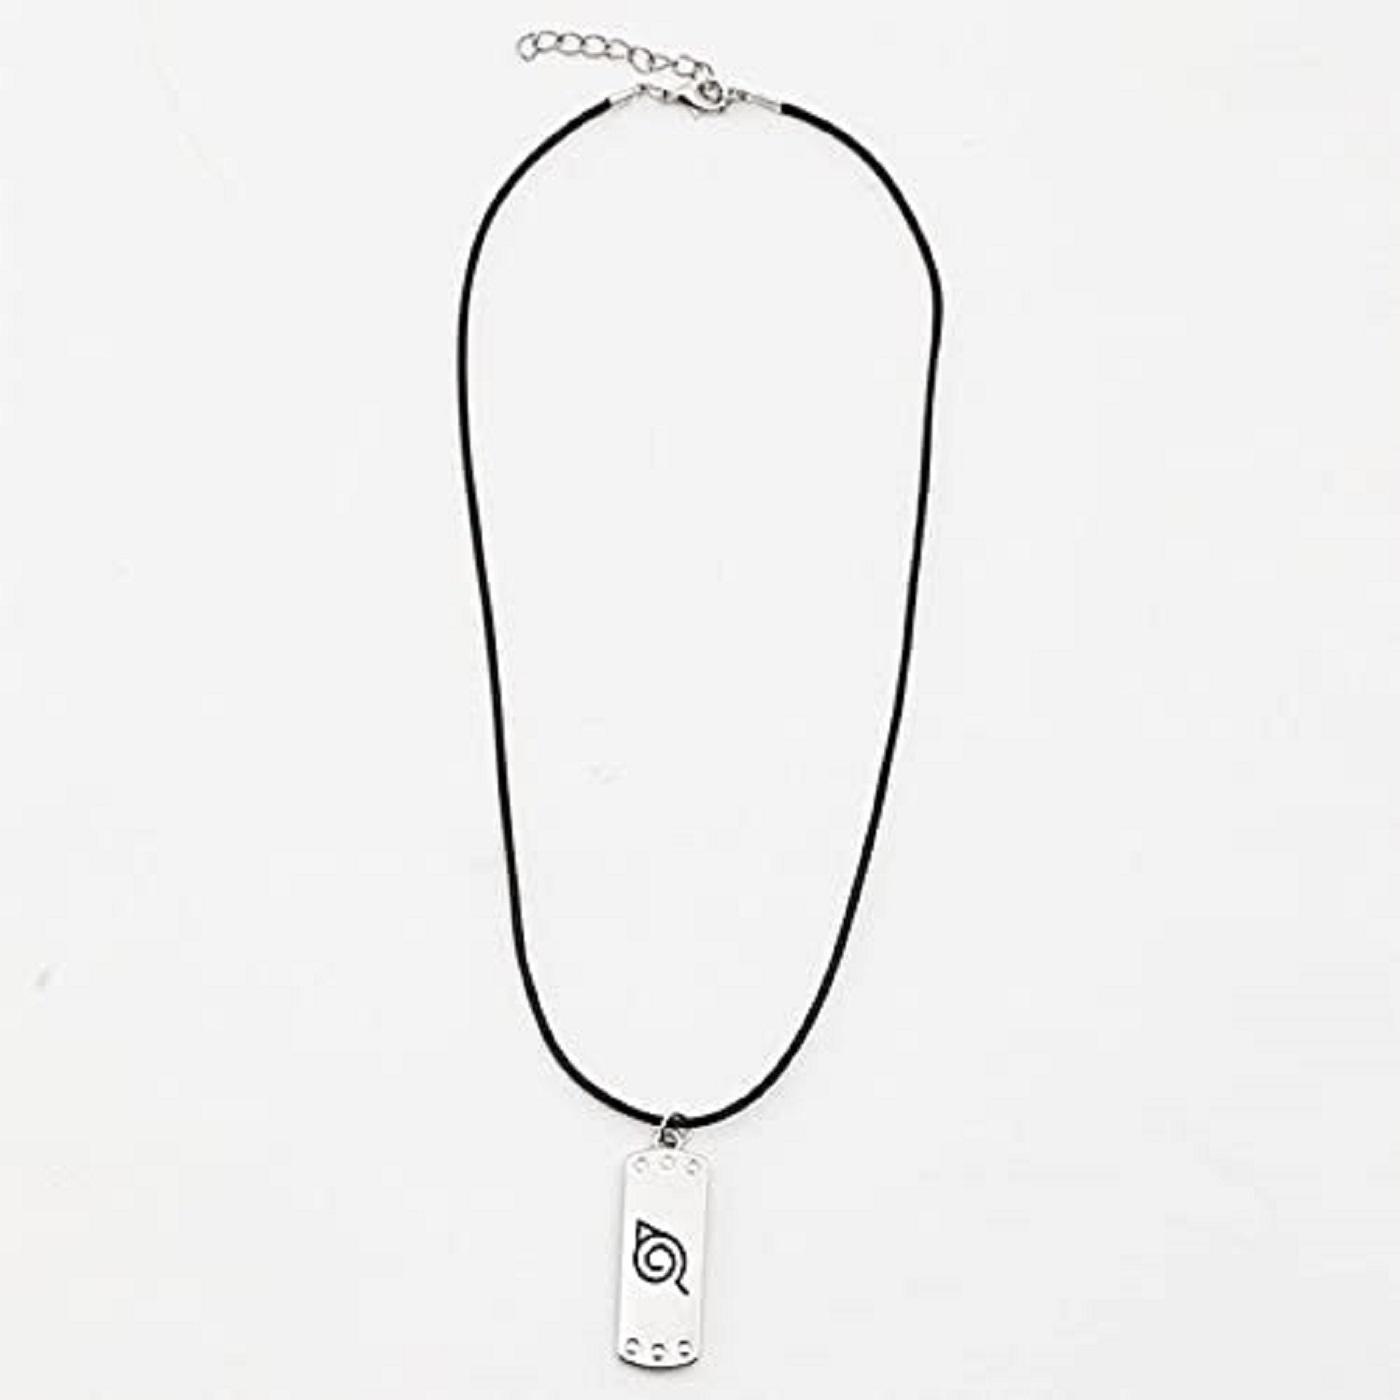
AJS Women's Fashion Heart Beat Long Chain Necklace for Girls Beautiful Heartbeat Necklace For Women & Girls | Wave Shape Women Love Choker Necklace Fashion Women Necklace (Silver)
Type: Necklaces & Pendants
Brand: AJS
Price: Rs. 199
 Introducing the AJS Stylish and Fashionable Pendant Necklace, a timeless piece of jewelry that effortlessly combines style and sentimentality. Designed for both women and men, this necklace is not just a fashion statement; it's a symbol of love, connection, and personal style.Key Features:Stylish Design: Our pendant necklace boasts a chic and contemporary design that appeals to both fashion-forward women and men. It's a versatile accessory that complements a wide range of outfits, from casual wear to formal attire.Unisex Appeal: This necklace is thoughtfully crafted to cater to both genders, making it an excellent choice for couples as well. Whether you're looking for matching necklaces to symbolize your bond or a striking accessory to express your individuality, the AJS pendant necklace fits the bill.Premium Quality: We take pride in our commitment to quality. Crafted from high-quality materials, this necklace is not only stylish but also built to last. You can trust that it will retain its shine and beauty, even with every day wear.Versatile Pairing: This pendant necklace is a versatile addition to any jewelry collection. Whether you're dressing up for a romantic date, a special occasion, or simply want to elevate your everyday look, it effortlessly adds an elegant touch to your ensemble.Symbol of Connection: For couples, this necklace can serve as a meaningful symbol of your connection and commitment to one another. Its design reflects the idea of two unique individuals coming together to create a harmonious and beautiful union.Thoughtful Gift: Looking for the perfect gift for your significant other, a close friend, or a loved one? The AJS Pendant Necklace is a thoughtful and heartfelt gesture that shows you care. It's ideal for birthdays, anniversaries, or any occasion that calls for a meaningful present.Elevate your style and express your love with the AJS Stylish and Fashionable Pendant Necklace. This piece not only enhances your personal style but also signifies your bond with someone special. Whether you wear it as a symbol of your relationship or as a standalone fashion accessory, this necklace is a beautiful reflection of your taste and sentiment. Embrace style, embrace connection, embrace AJS.Disclaimer:We value your satisfaction and strive to provide high-quality products and services.
Features: AJS Stylish Pendant Necklace,Exquisite and fashionable design,Perfect as a thoughtful gift option,Unique and eye-catching pendant designs,Adds a touch of elegance to any outfit,Comfortable to wear for extended periods,Crafted to enhance your personal style,A meaningful accessory for various occasions,Elevate your look with this beautiful necklace